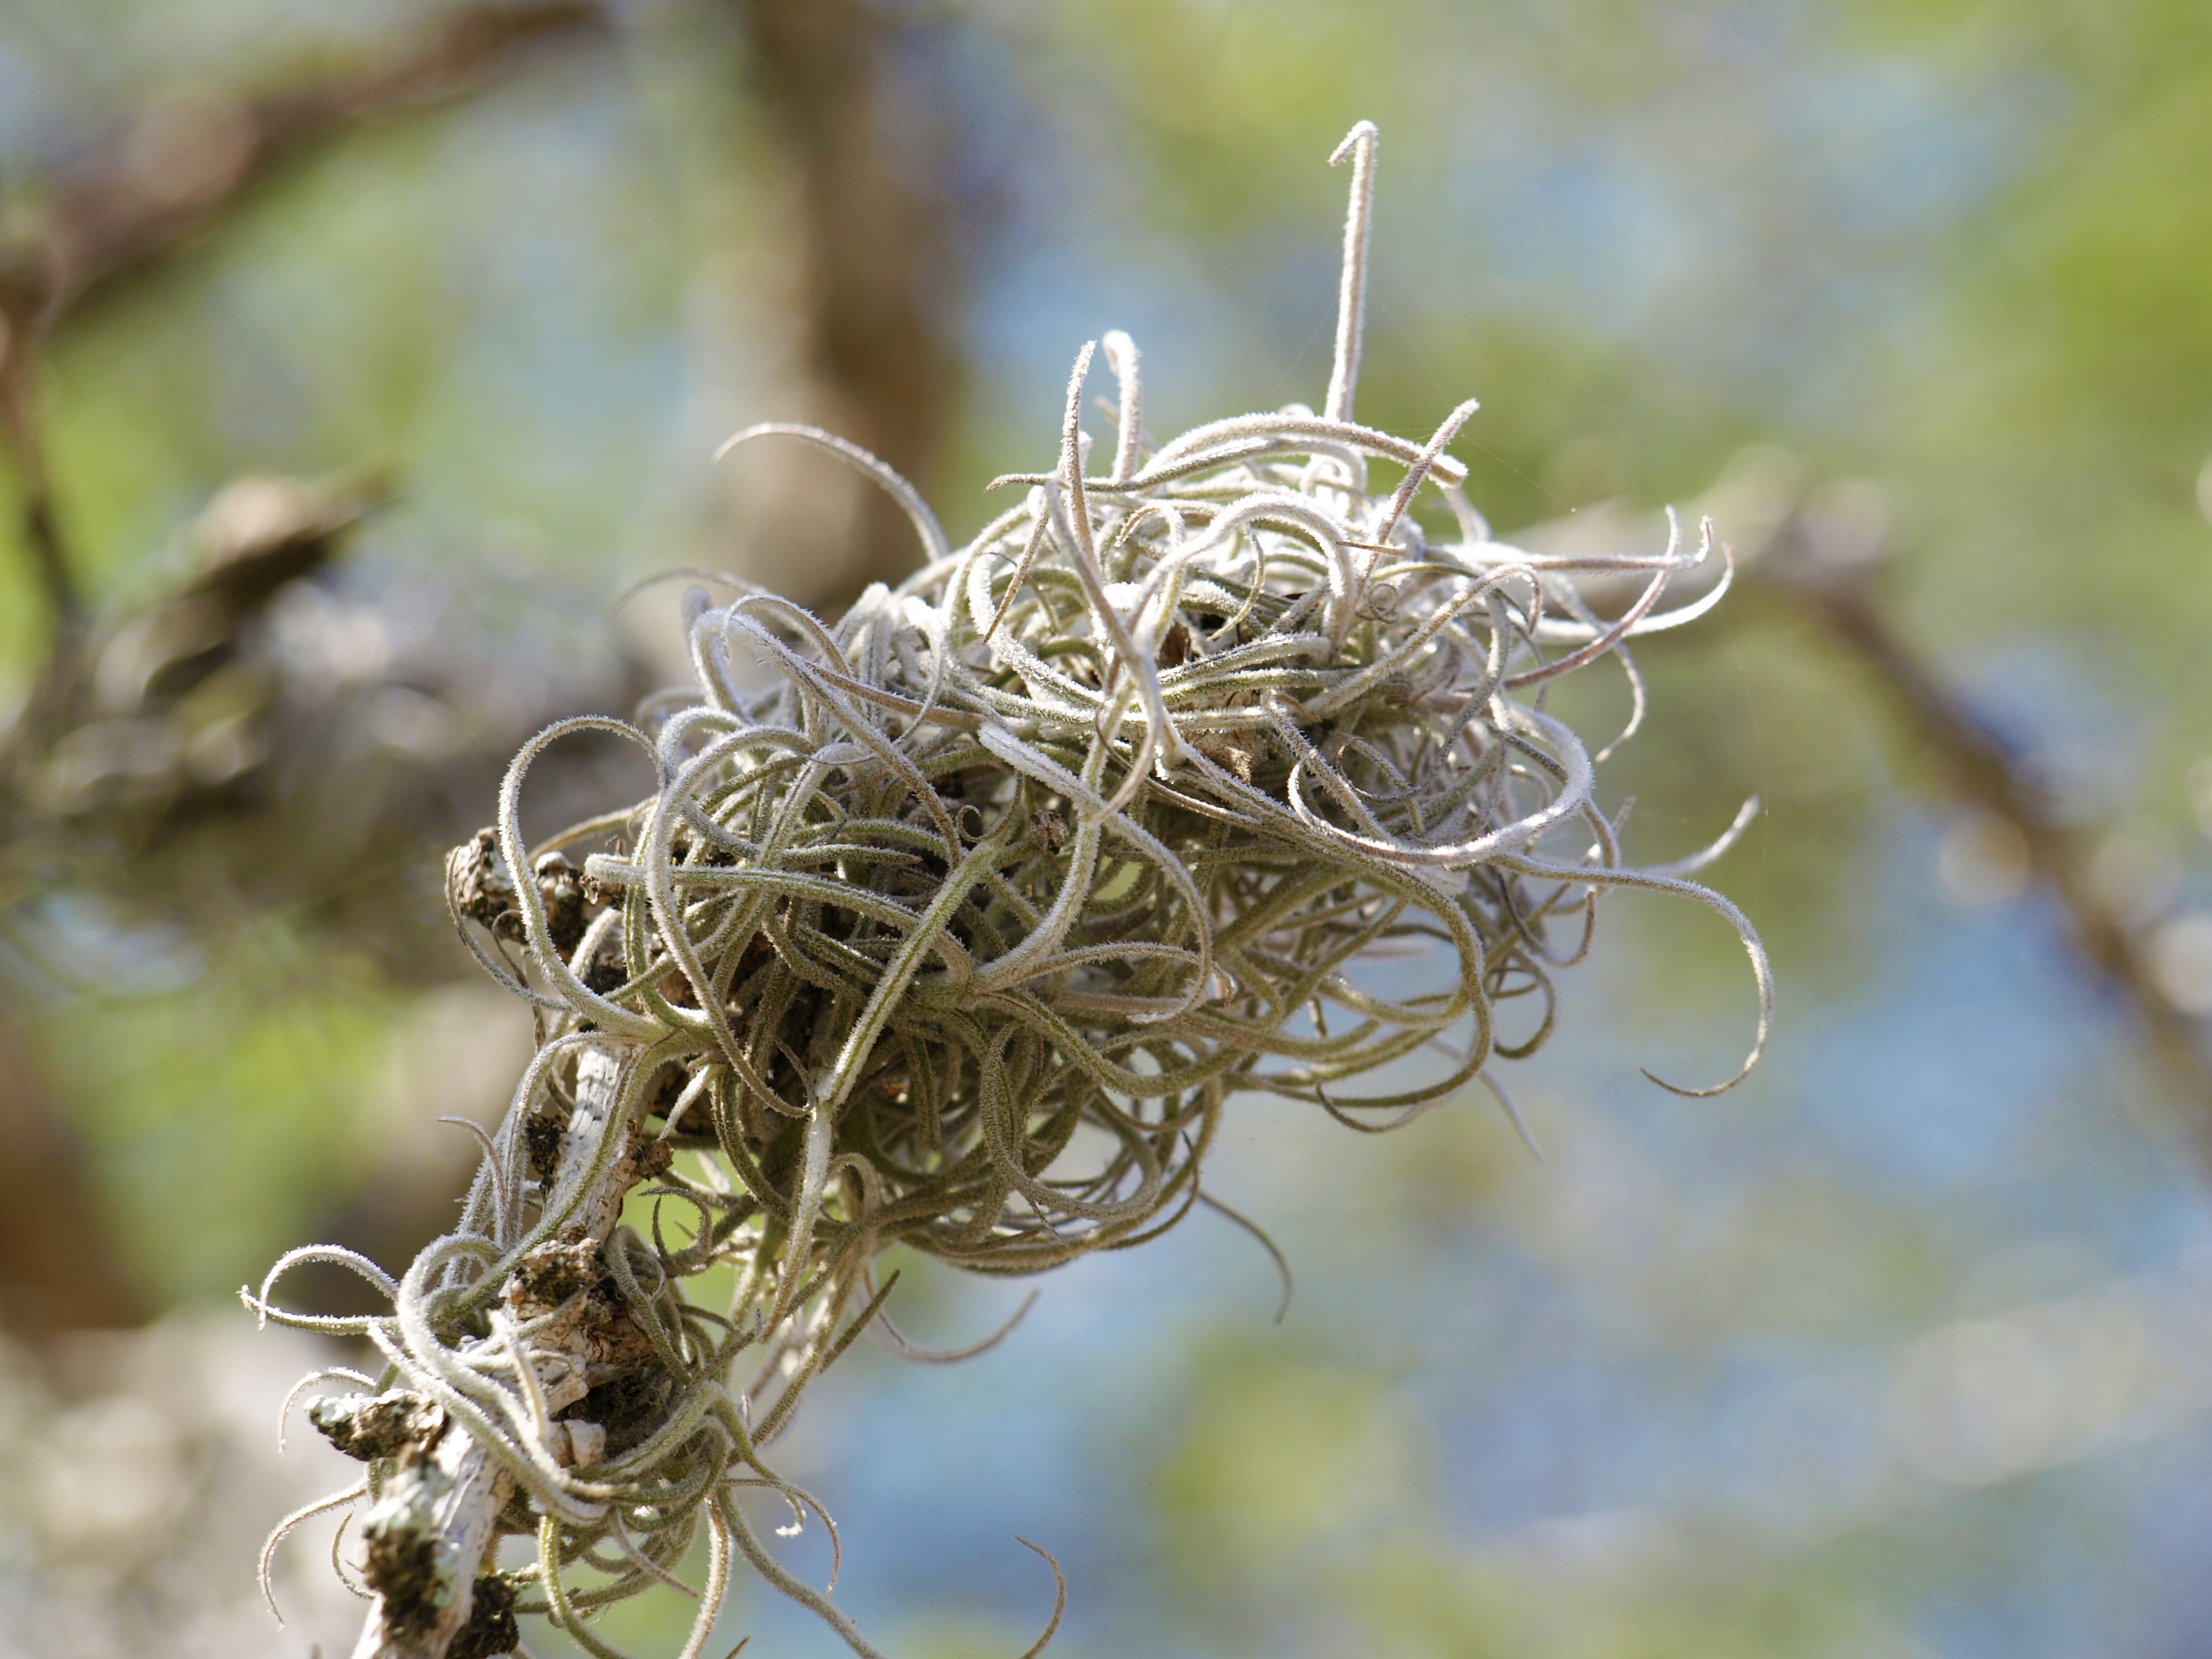
tree, nature, forest, grass, branch, plant, leaf, flower, green, jungle, tropical, macro, botany, close, flora, twig, close up, grey, shrub, branches, bird nest, grove, caribbean, exotic, nest, tropics, macro photography, datailaufnahme, bromeliad, curacao, devoured, epiphytic, plant stem, thorns spines and prickles, tillandsia